291 (art gallery)

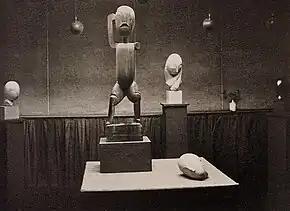
View of the Constantin Brâncuși exhibition at 291, 1914 (published in "Camera Work", no. 48, 1916)

In addition to marking the beginning of a new path for 291, 1909 was significant for Stieglitz due to the death of his father in May. The two had not been particularly close, but in his will, Stieglitz's father left him the then substantial amount of $10,000. Stieglitz drew on this amount over the next several years to help keep 291 in business.